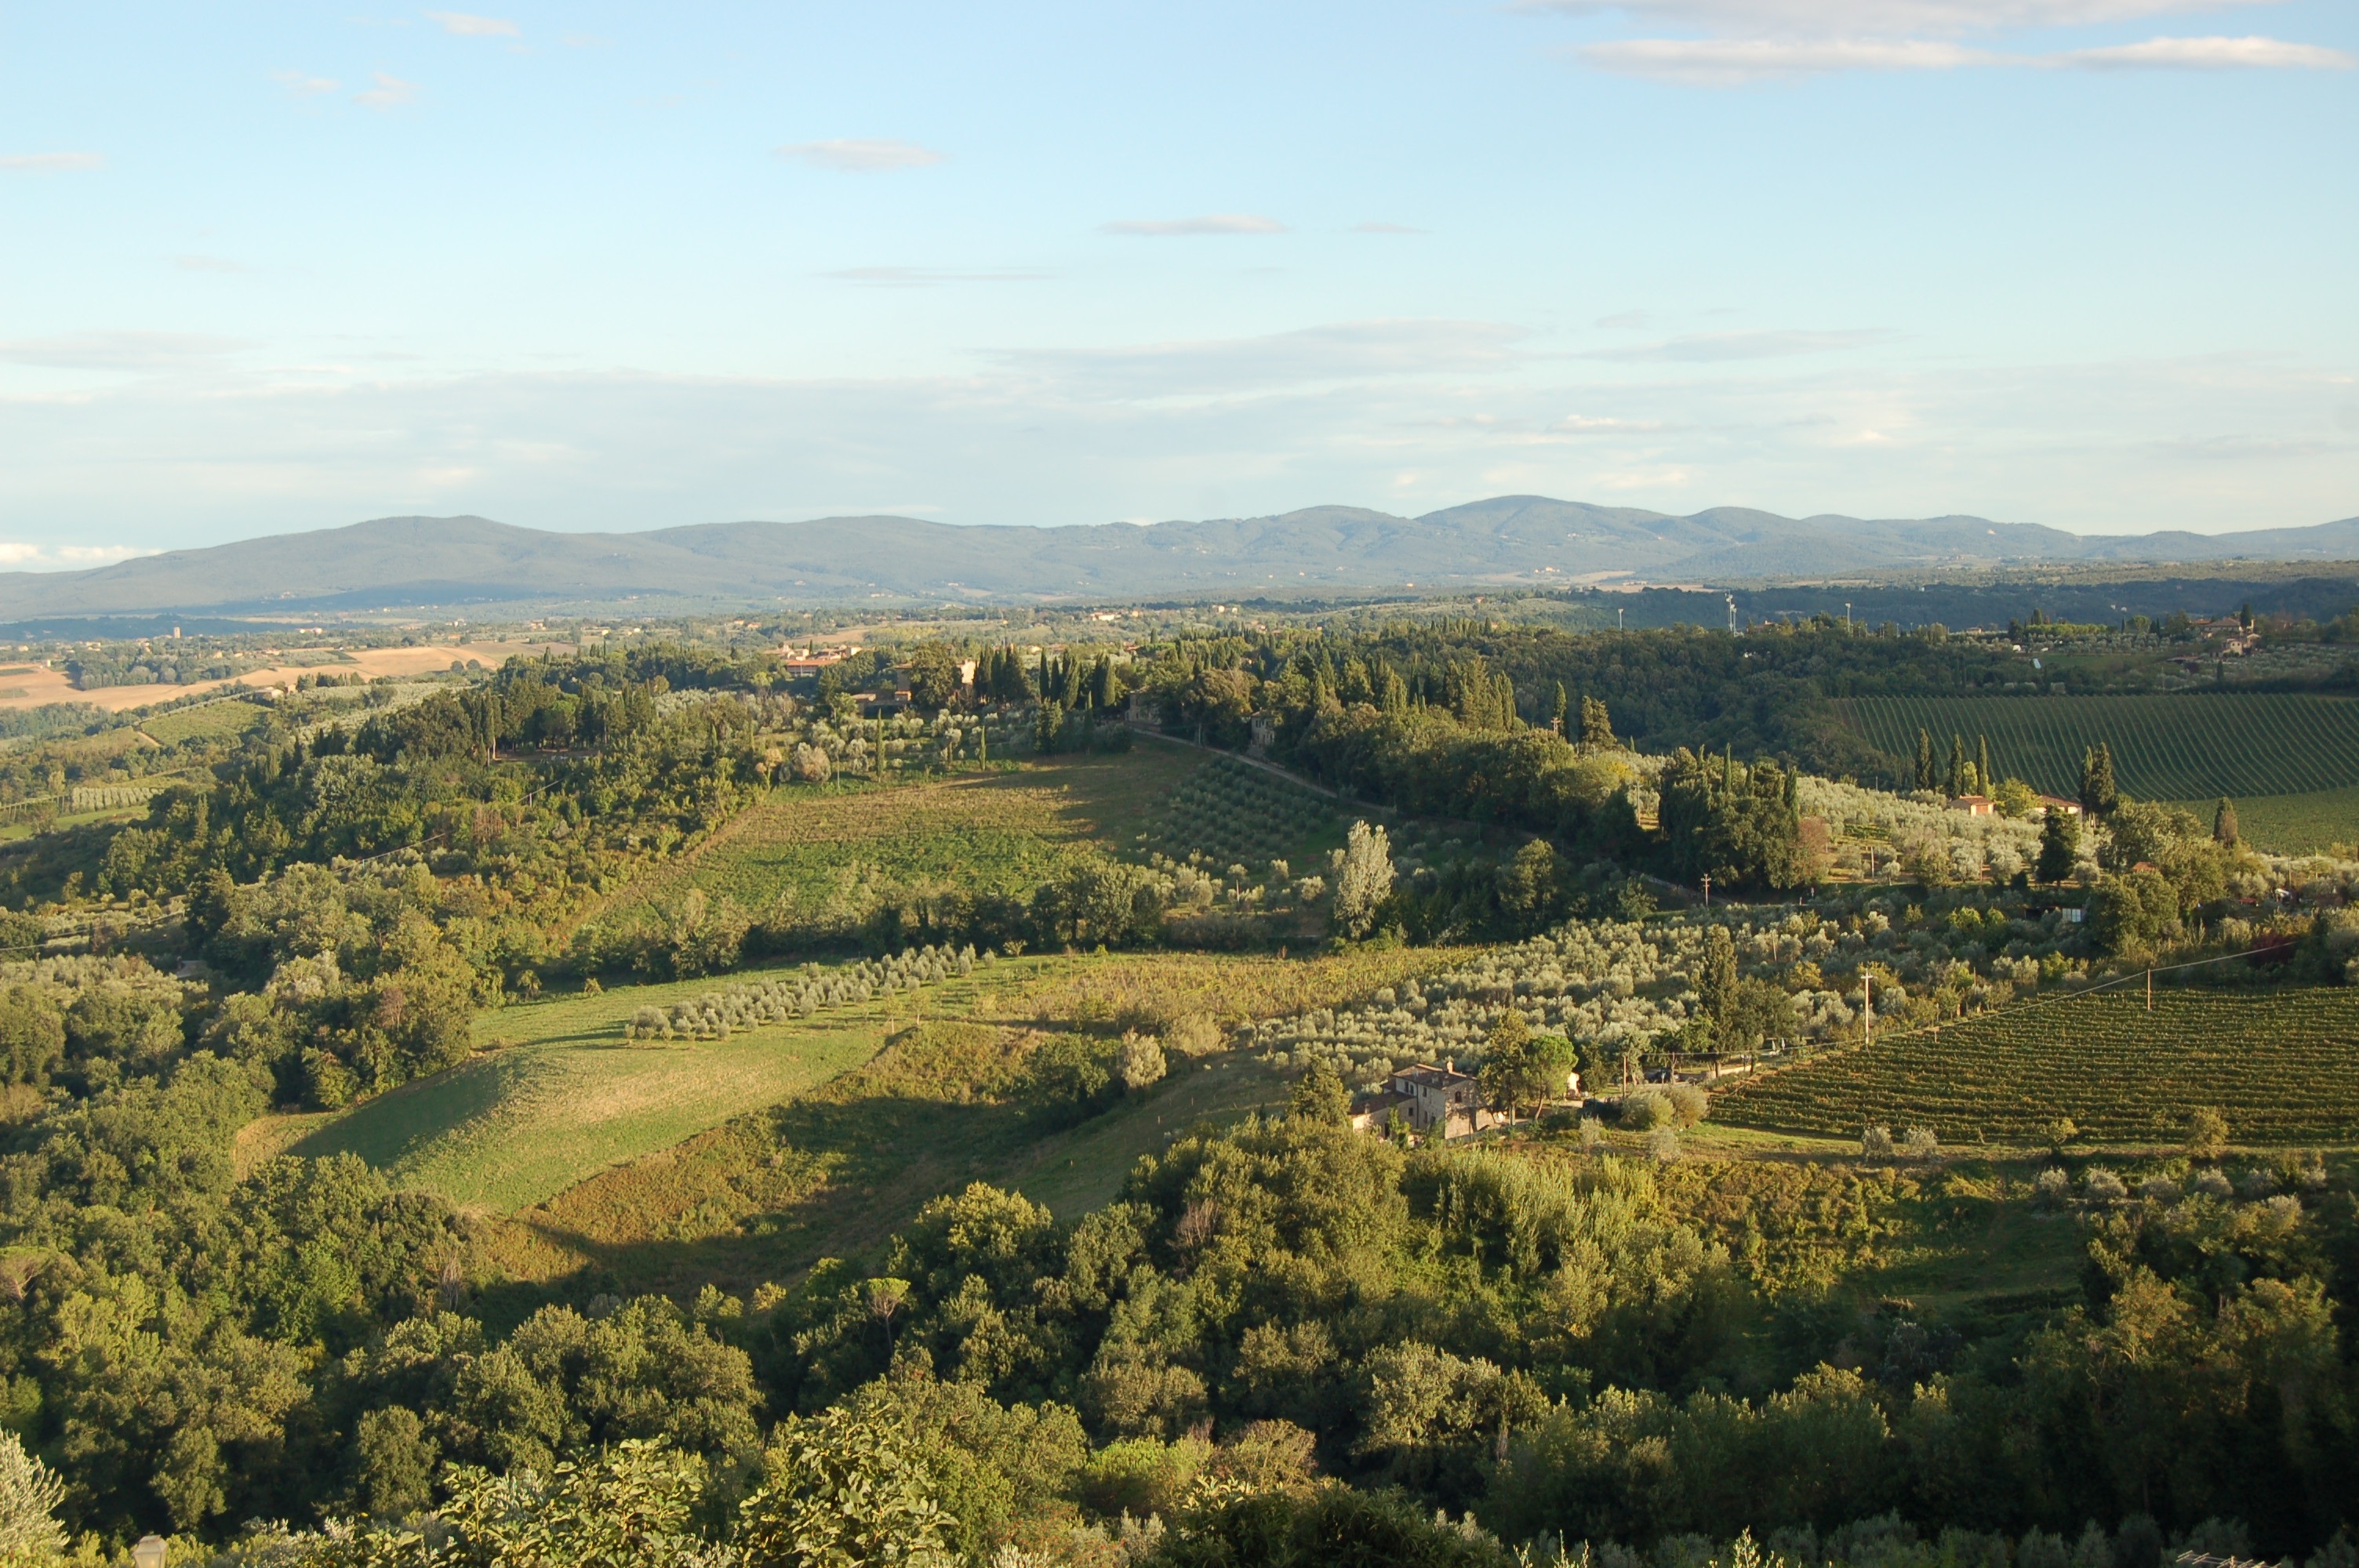
landscape, tree, mountain, field, hill, valley, panorama, village, mediterranean, italy, tuscany, agriculture, plain, grassland, plateau, habitat, ecosystem, cypress, rural area, aerial photography, natural environment